Hōnensai

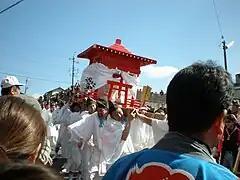
Hōnensai

The best known of these festivals takes place in the town of Komaki, just north of Nagoya City. The festival's main features are Shinto priests playing musical instruments, a parade of ceremonially garbed participants, all-you-can-drink sake, and a wooden phallus.